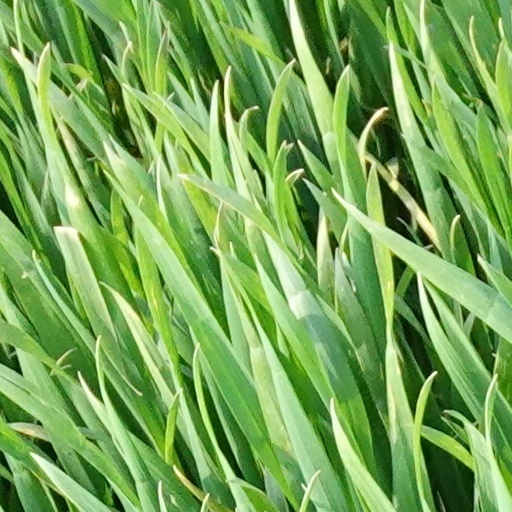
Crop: wheat